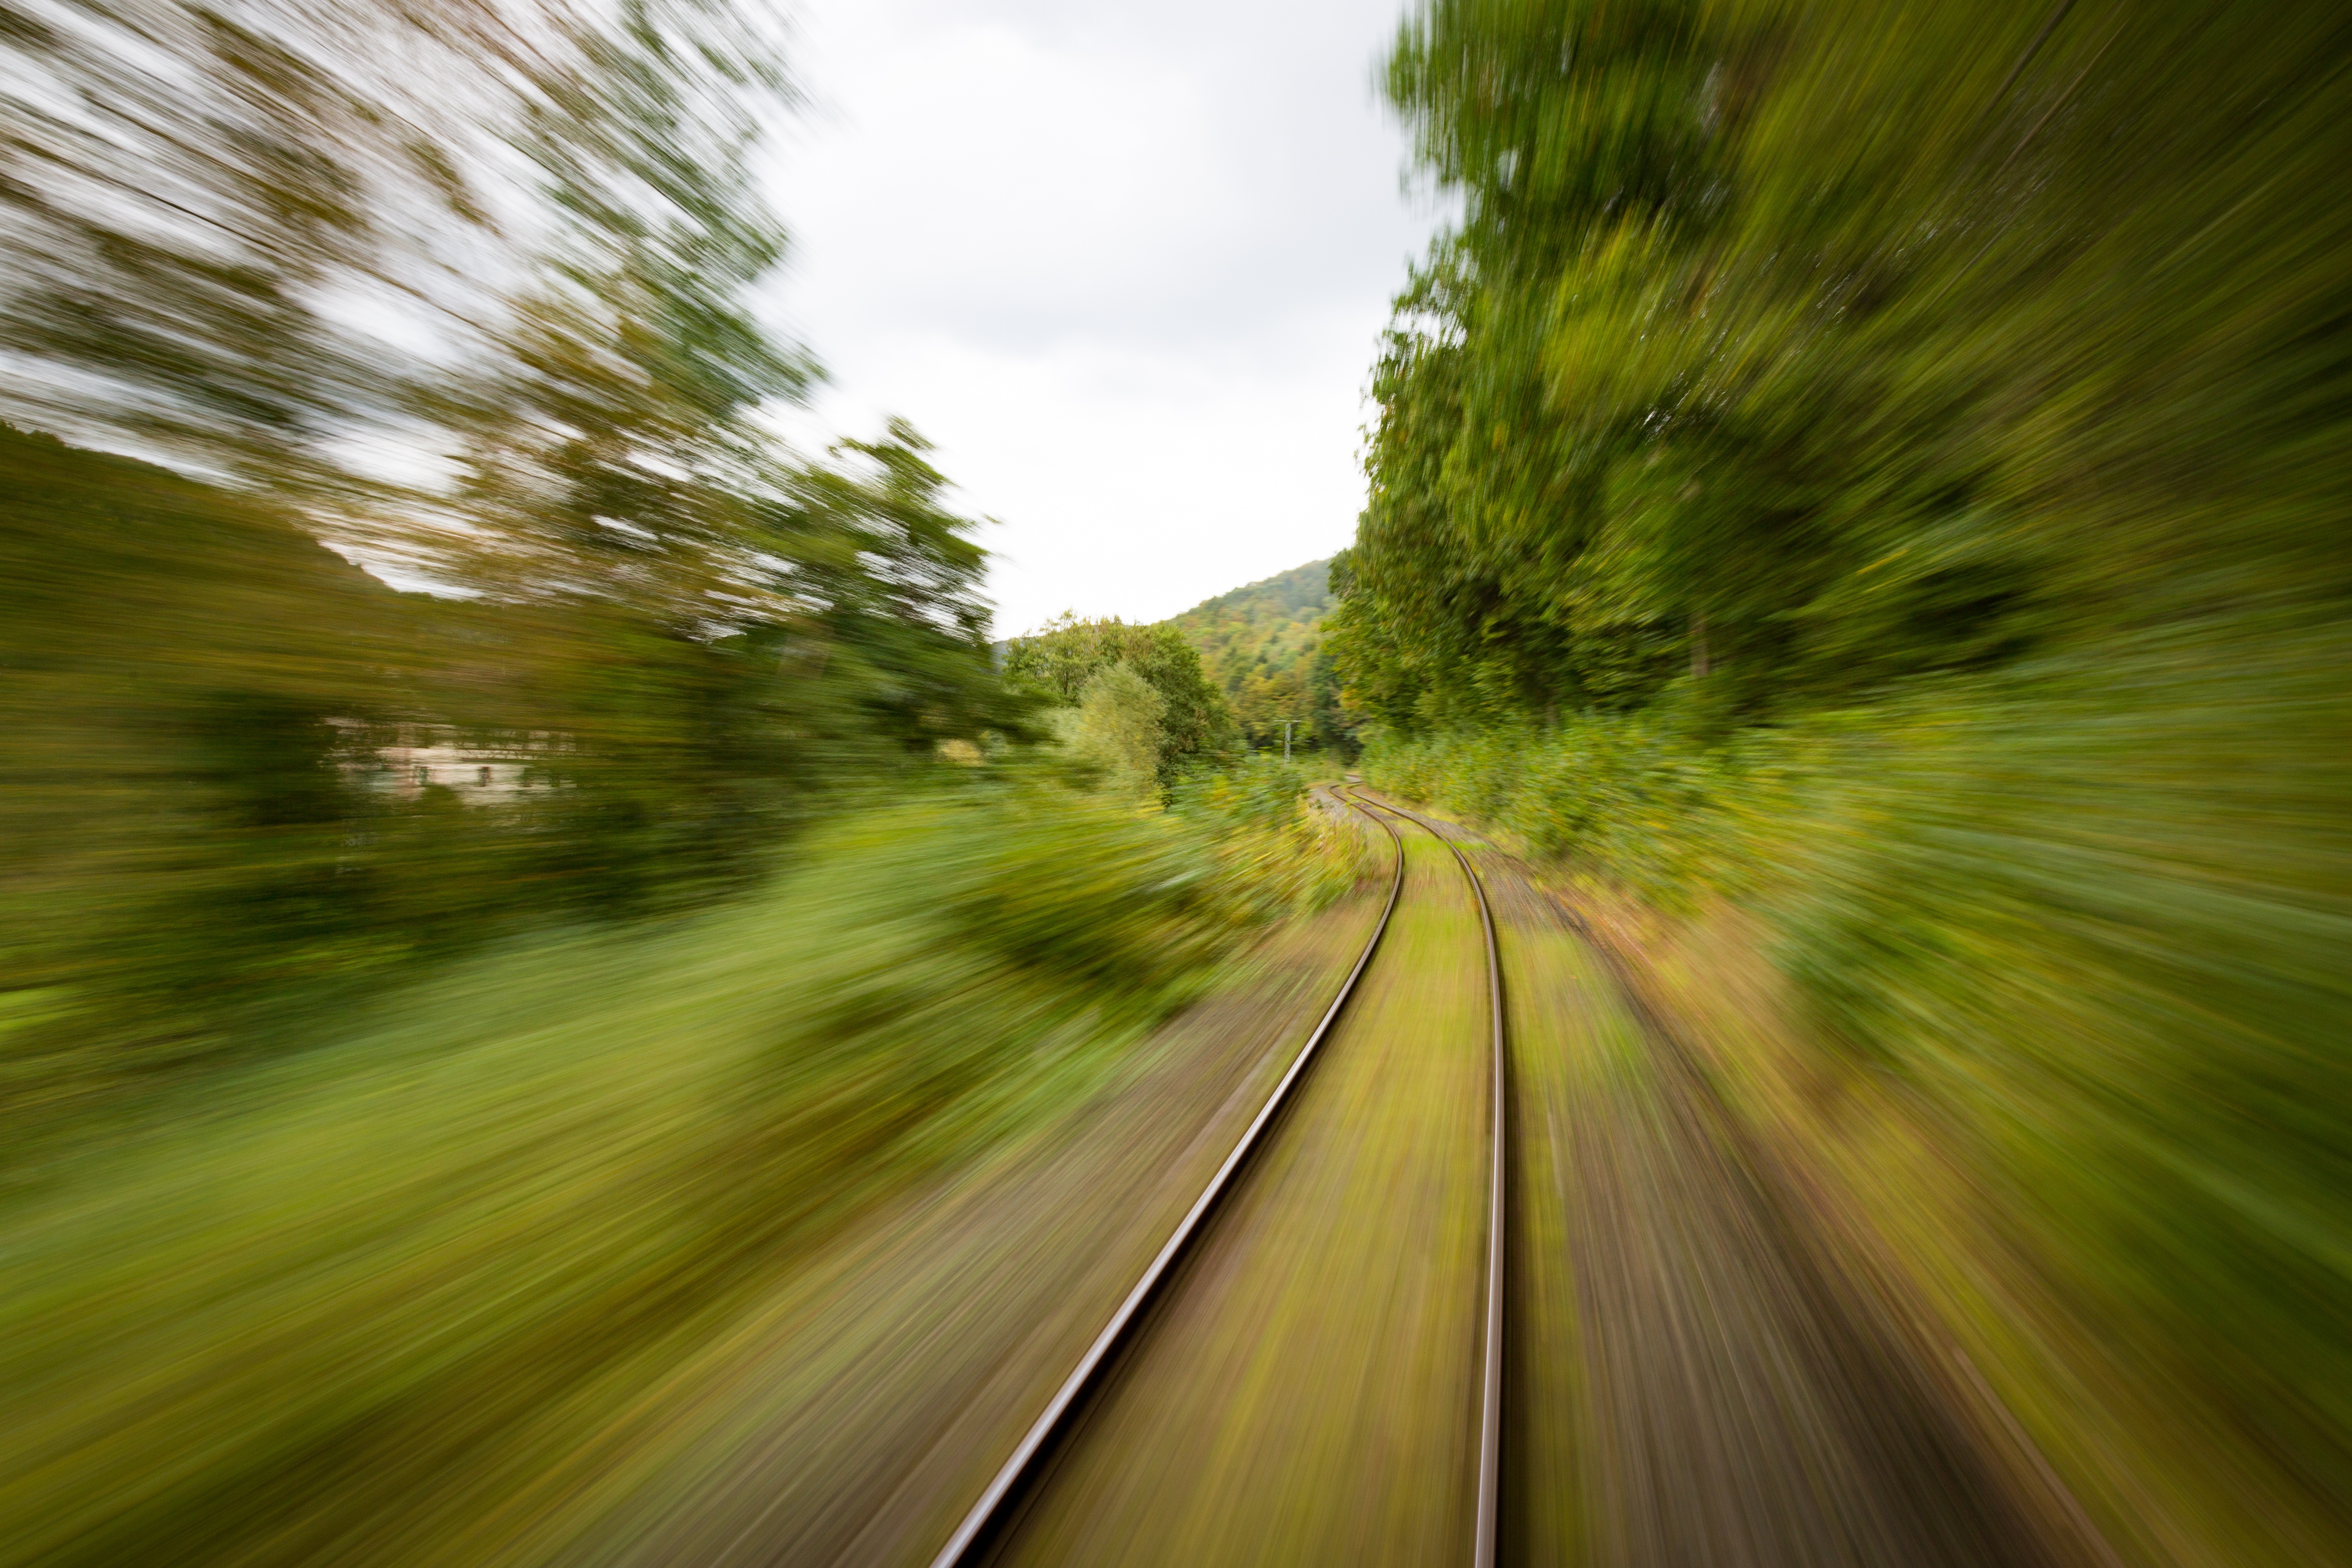
mobile, landscape, tree, nature, forest, grass, horizon, cloud, plant, sky, track, railway, road, field, antique, meadow, sunlight, steam, morning, leaf, hill, highway, train, travel, steel, green, drive, pebble, autumn, infrastructure, dynamic, nostalgic, bavaria, fast, backwards, seemed, rear, locomotion, carbon, forward, steam locomotive, rural area, first class, steigerwald, zugfahrt, shutter speed, atmospheric phenomenon, grass family, woody plant, wipe effect, flott